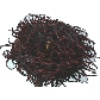
Label: Rambutan 1